Walter Hadow

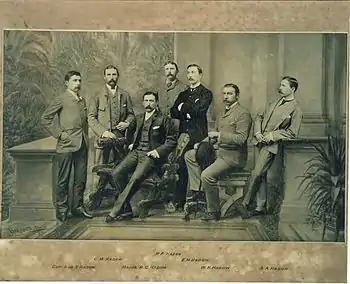
The Hadow family. Walter Hadow is seated second right.

Walter Henry Hadow (25 September 1849 – 15 September 1898) was an English first-class cricketer, who had amateur status.